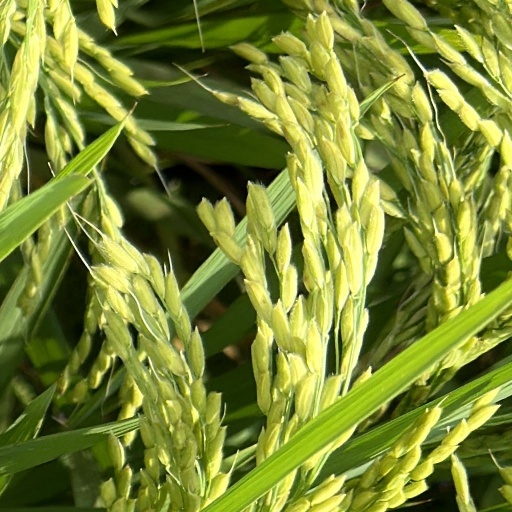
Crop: rice